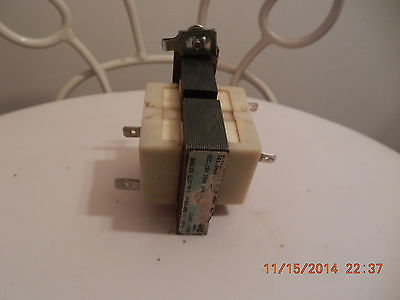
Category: toaster